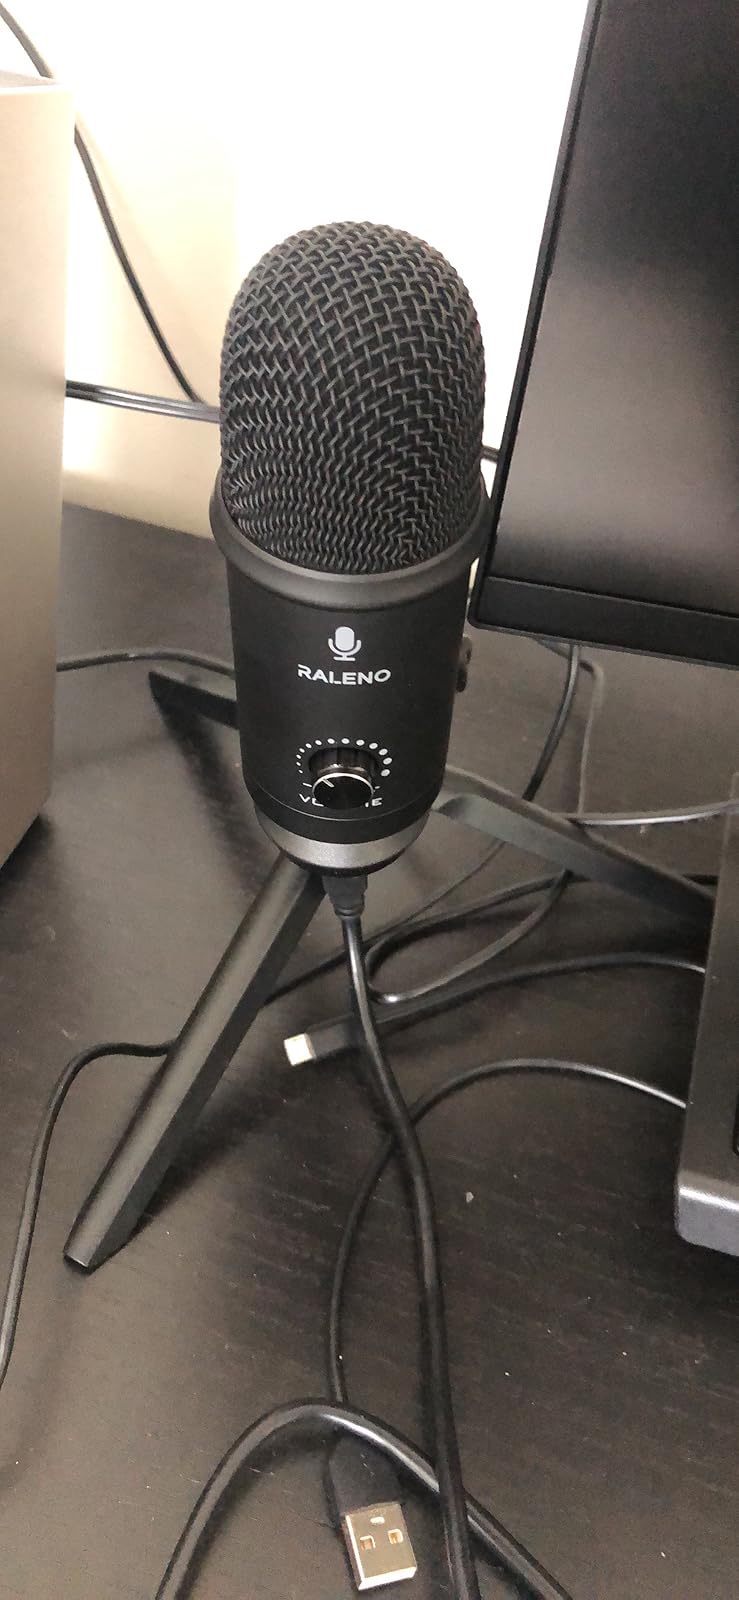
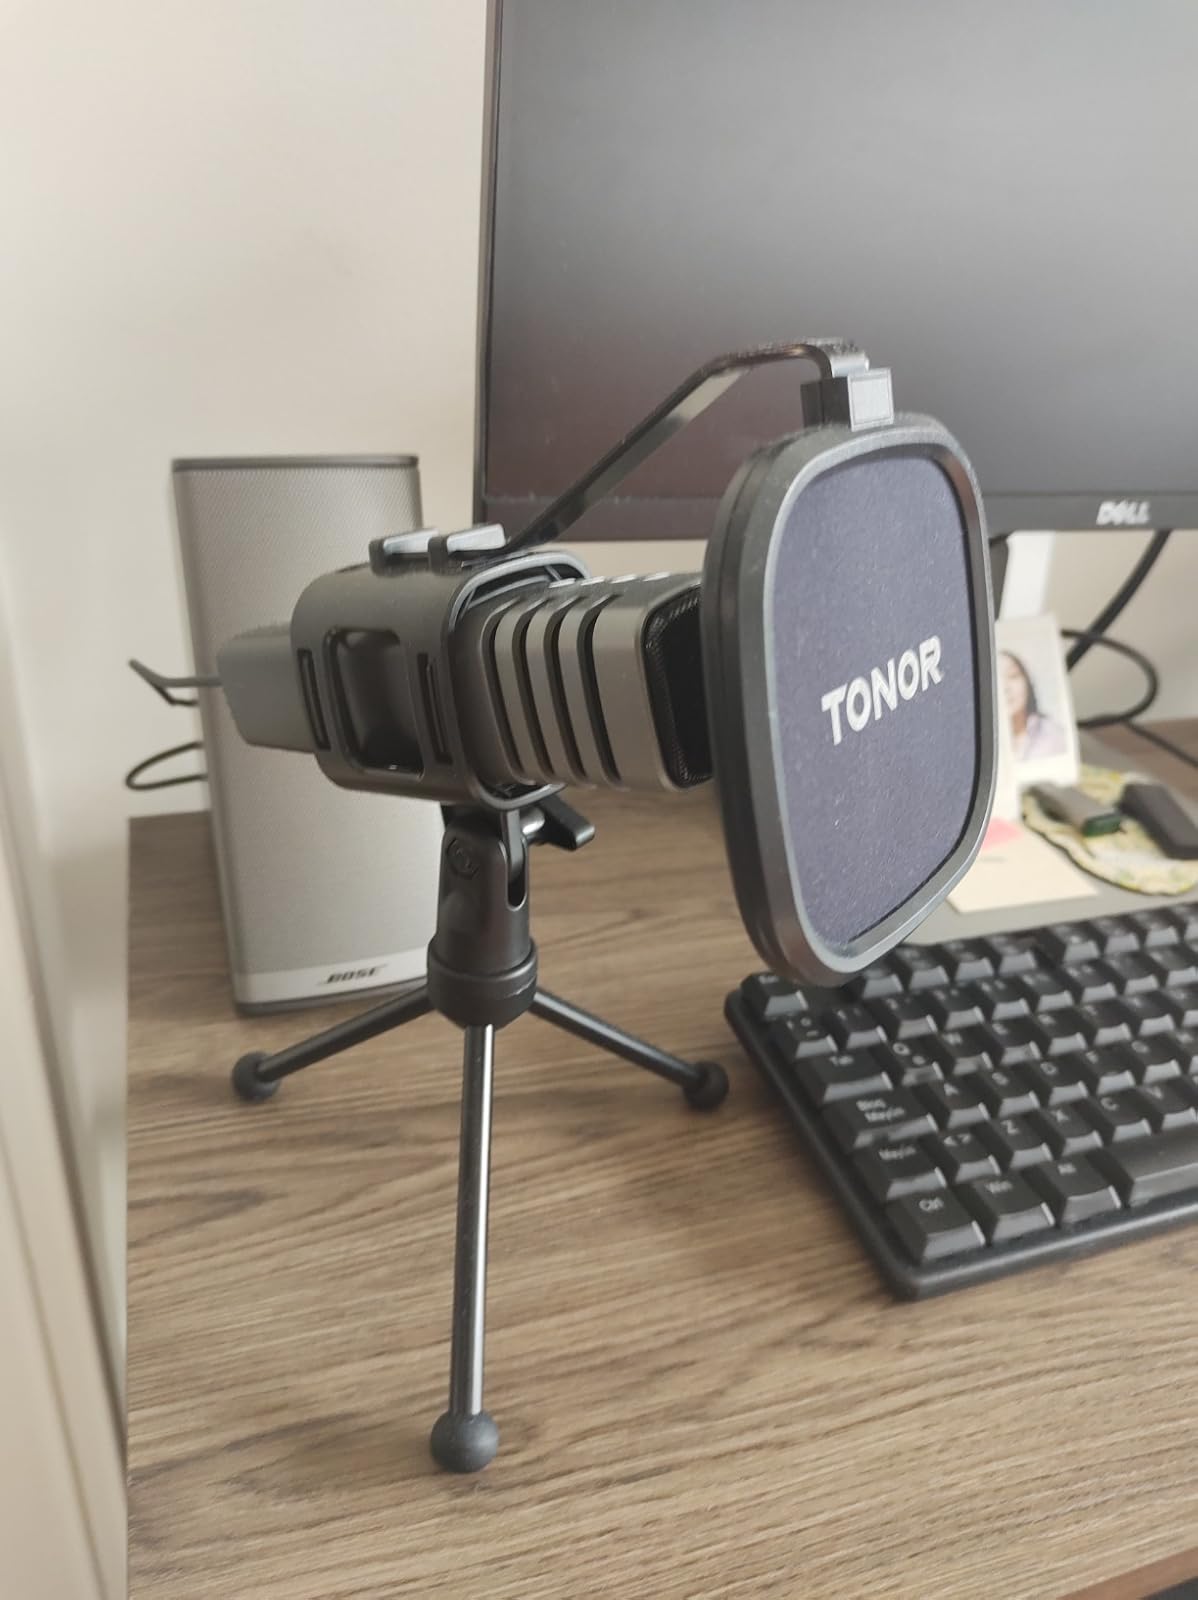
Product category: microphone
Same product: no